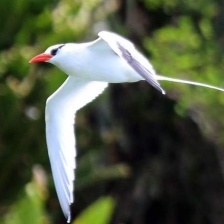
Species: WHITE TAILED TROPIC
Scientific name: PHAETHON LEPTURUS